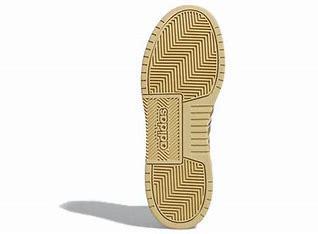
Brand: adidas
Model: NEO Entrap Mid Skate